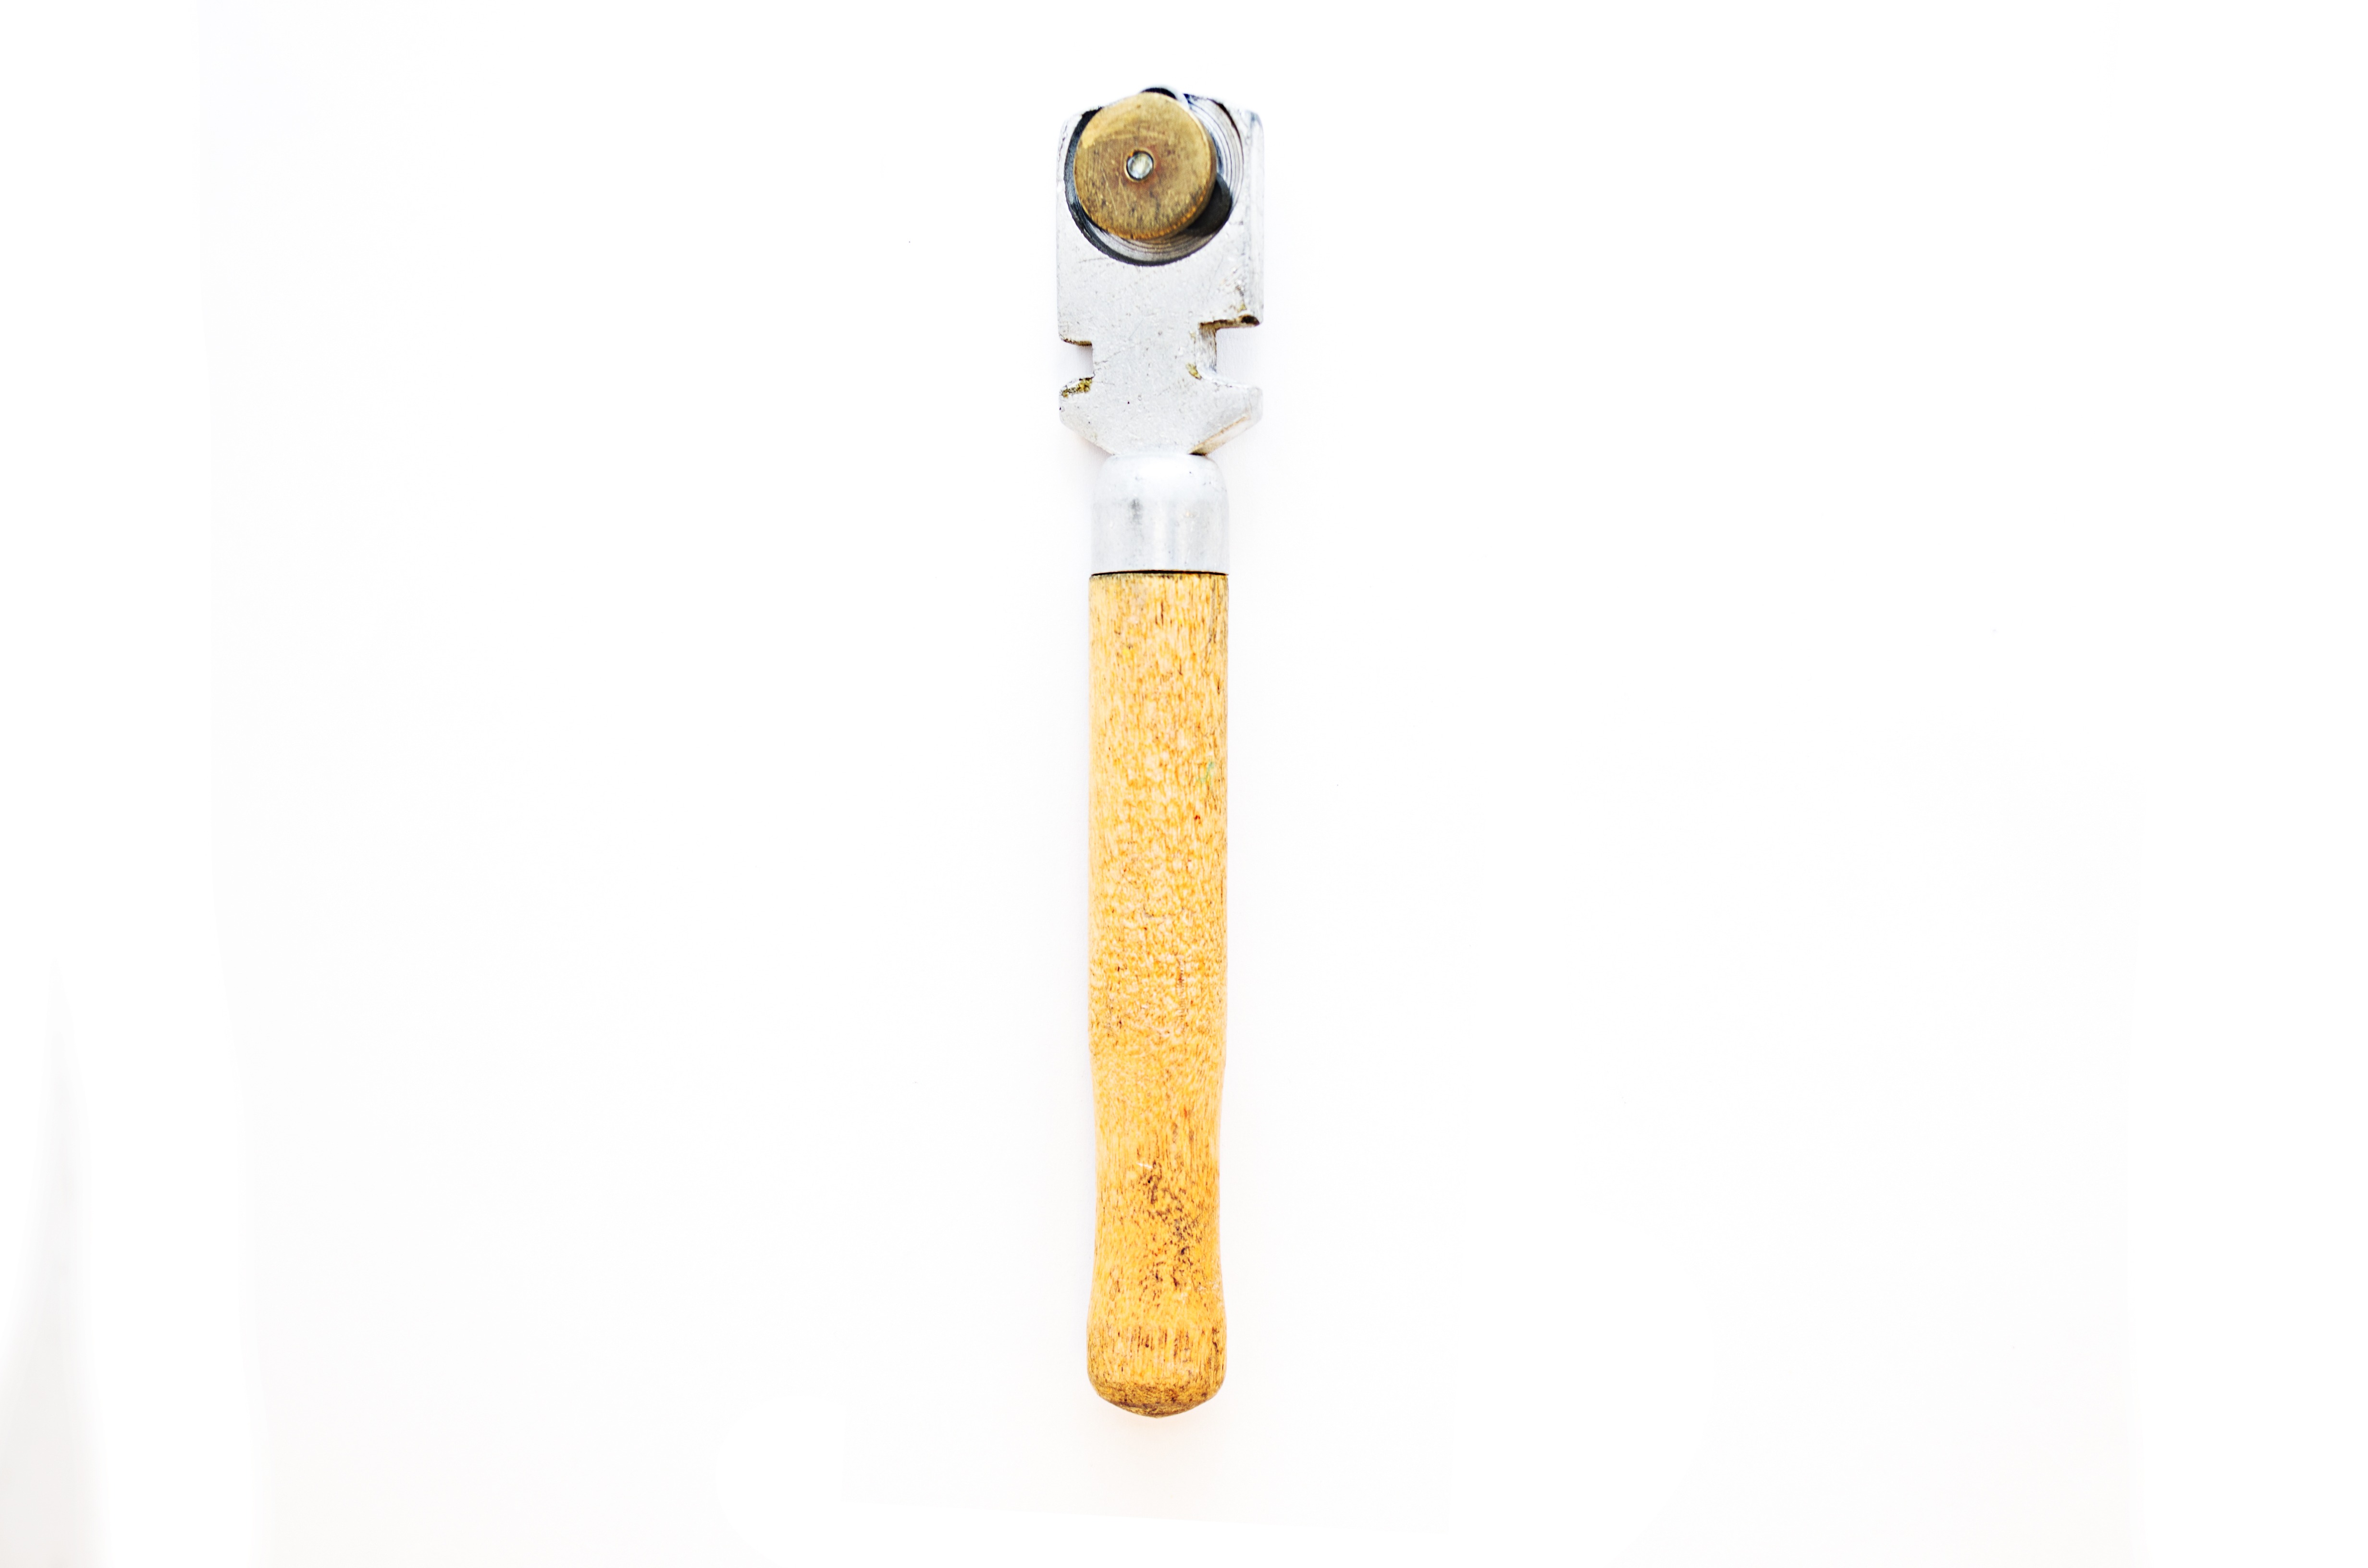
work, hand, tool, construction, repair, equipment, instrument, craft, handle, activity, cut, cutting, manufacturing, worker, crafts, design, brass, hardware, manual, diamond, blade, cutter, occupation, glass cutter